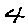
Label: 4